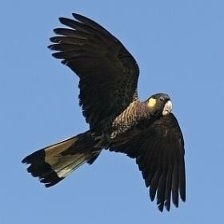
Species: BLACK COCKATO
Scientific name: CALYPTORHYNCHUS LATIROSTRIS
ImageNet parent category: sulphur-crested_cockatoo